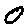
Label: 0